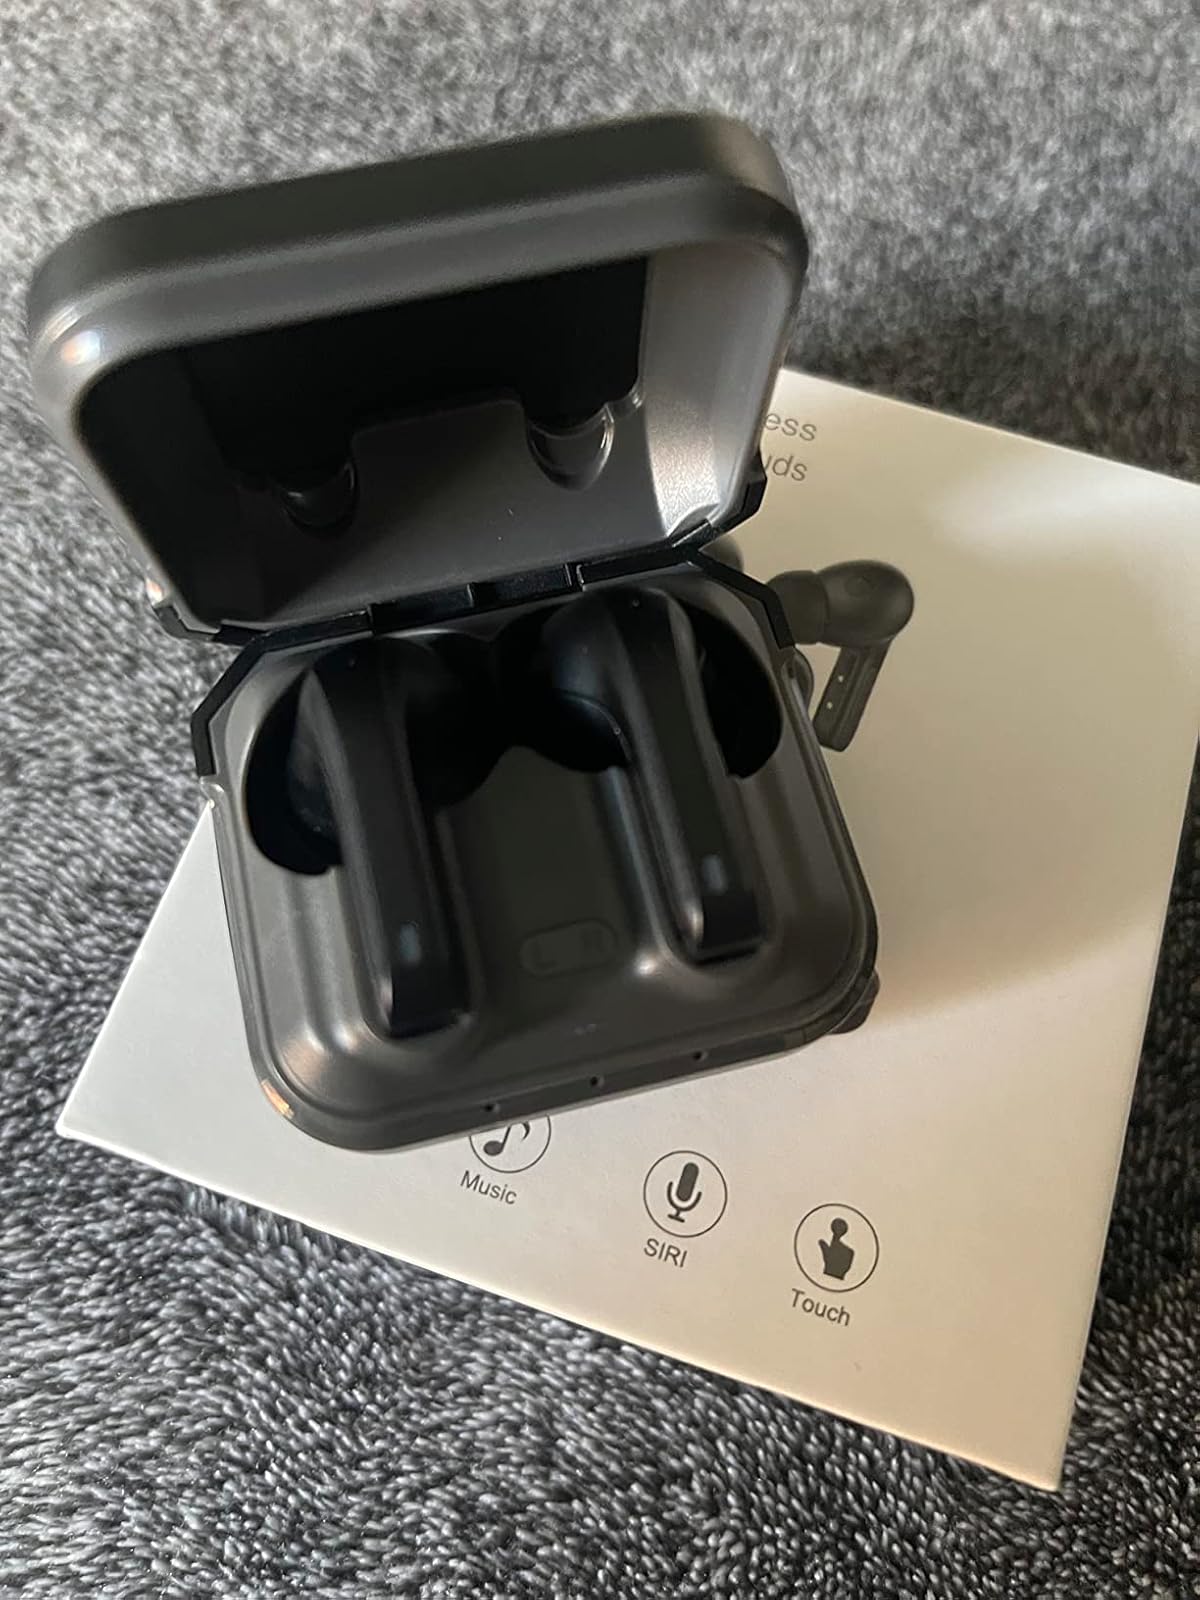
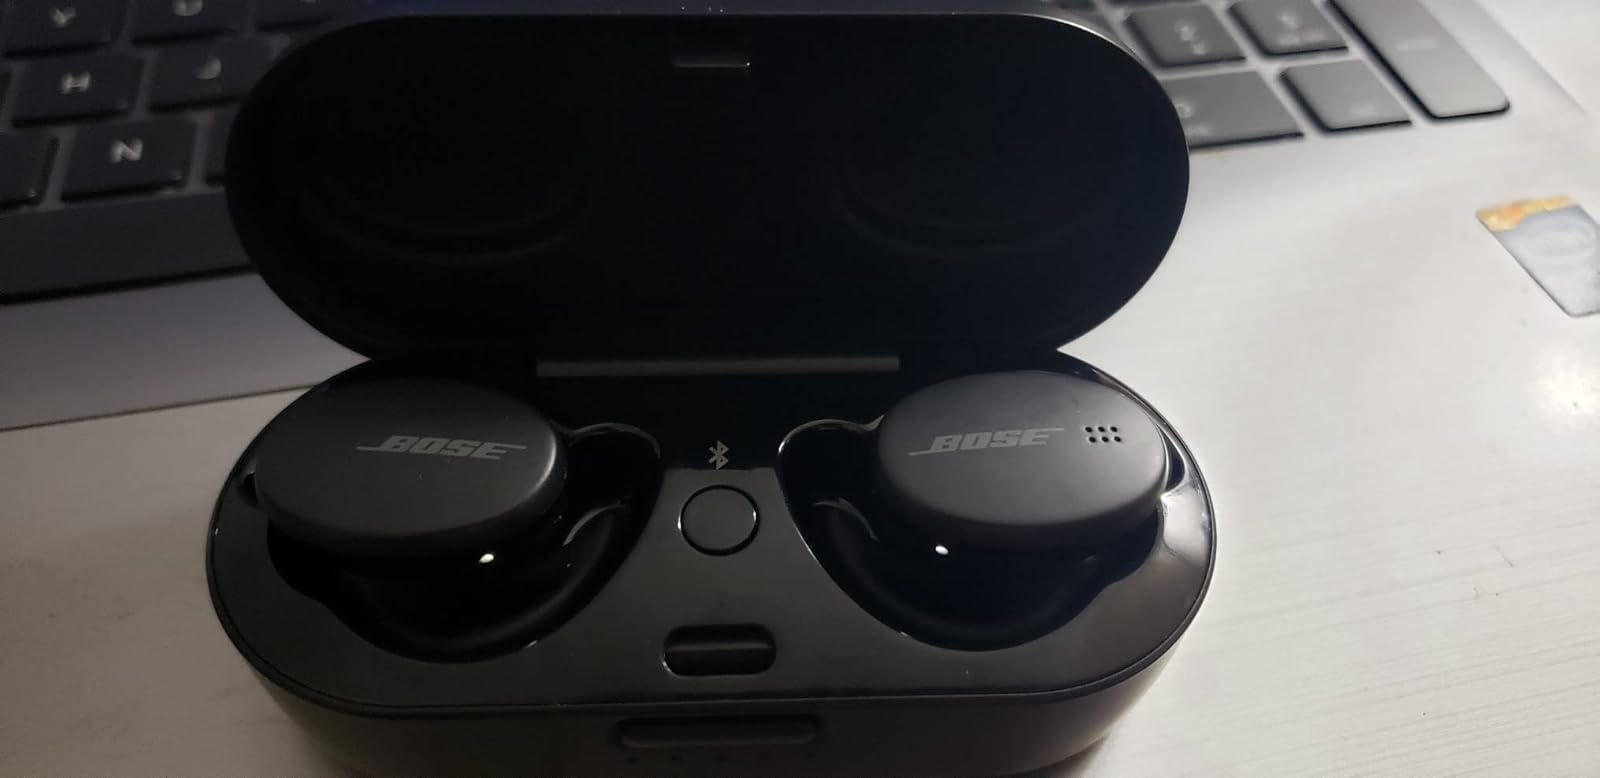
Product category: earbuds
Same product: no